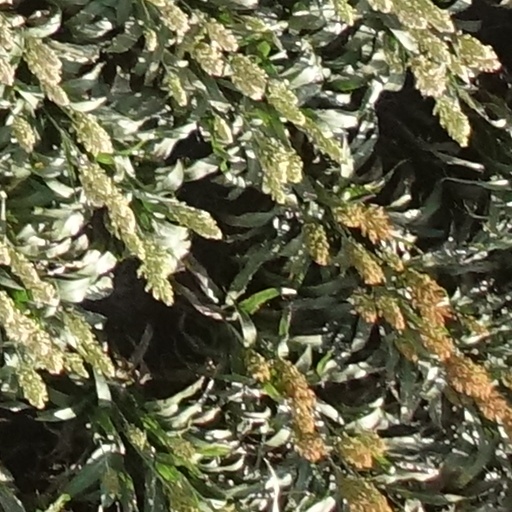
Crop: sorghum